Arado E.560

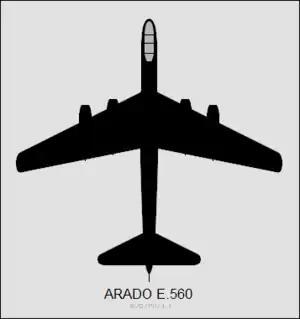
Ar E.560 11

The Arado E.560 was a multi-engined Arado medium-range jet tactical bomber proposed during the Second World War.